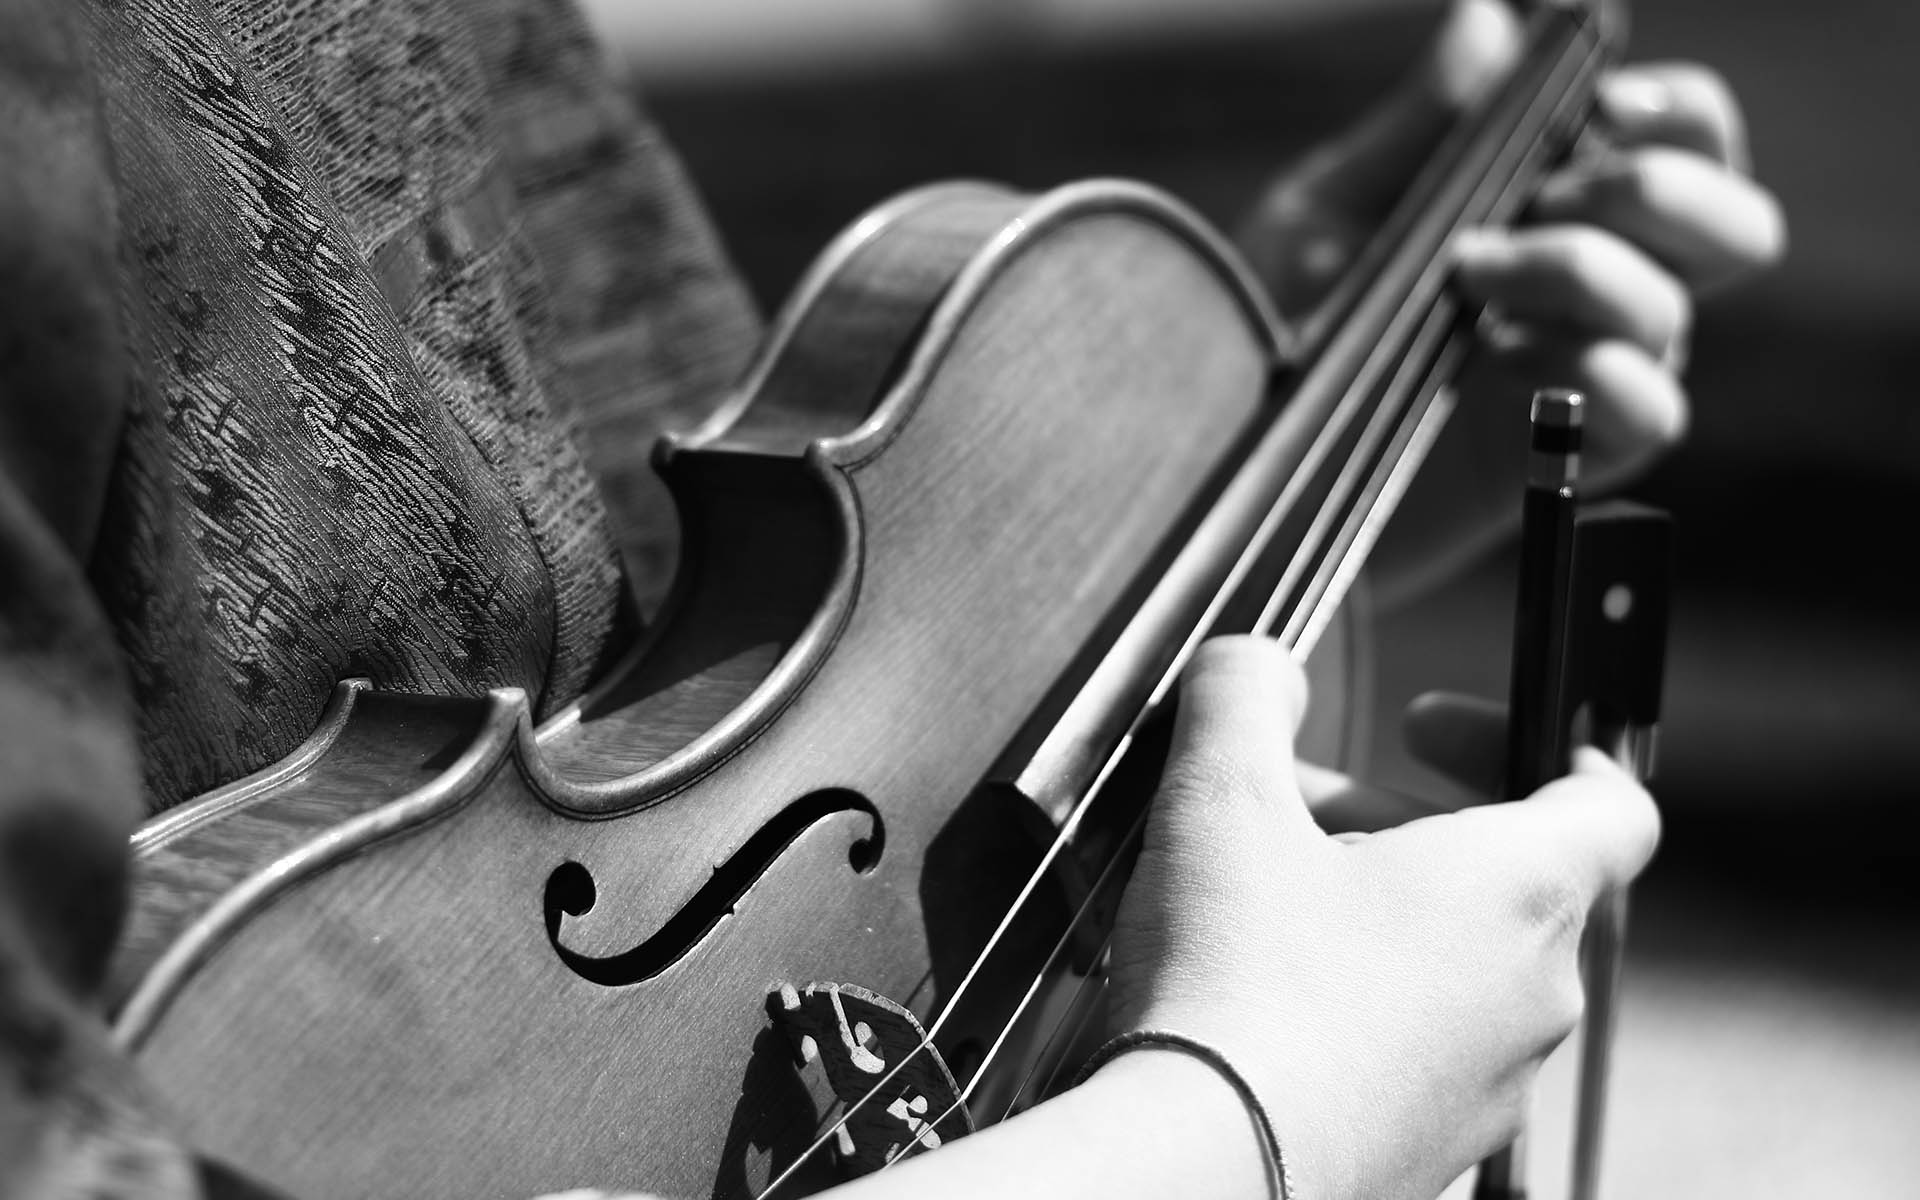
hand, person, music, black and white, white, photography, guitar, instrument, musician, black, monochrome, musical instrument, close up, violin, hands, guitarist, macro photography, monochrome photography, string instrument, bowed string instrument, violin family